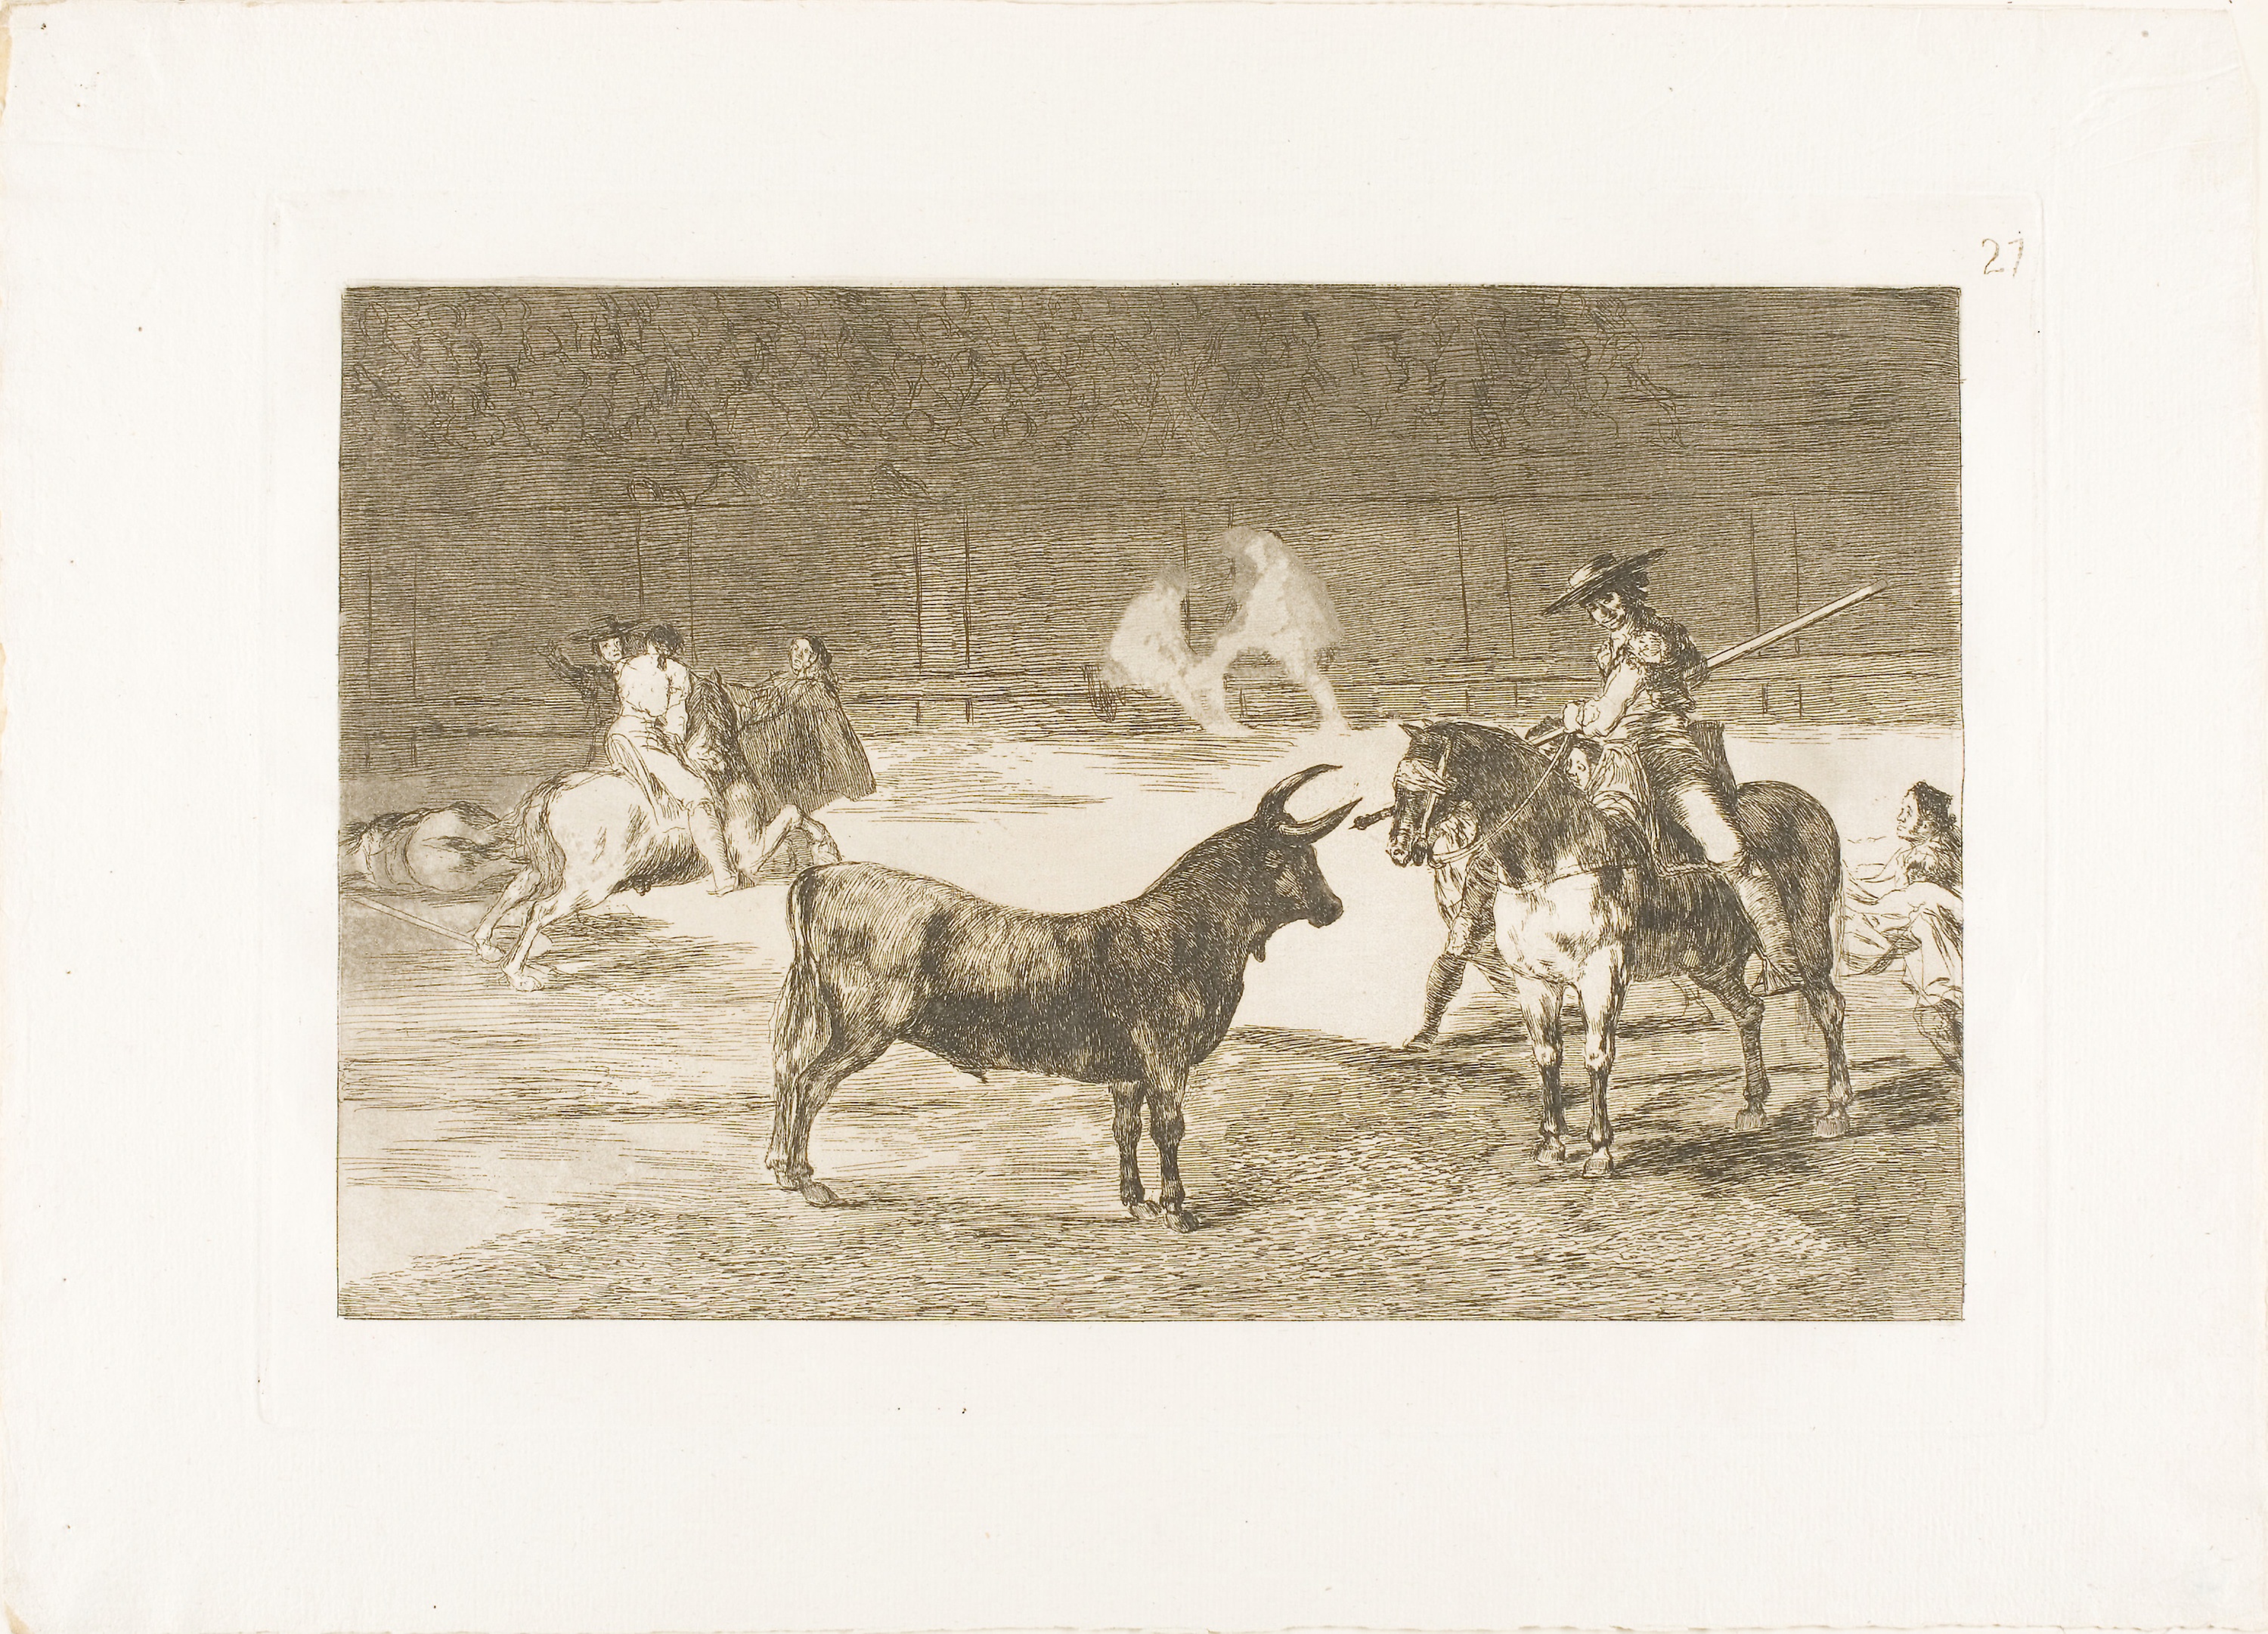
fauna, horse like mammal, picture frame, cattle like mammal, pack animal, livestock, history, stock photography